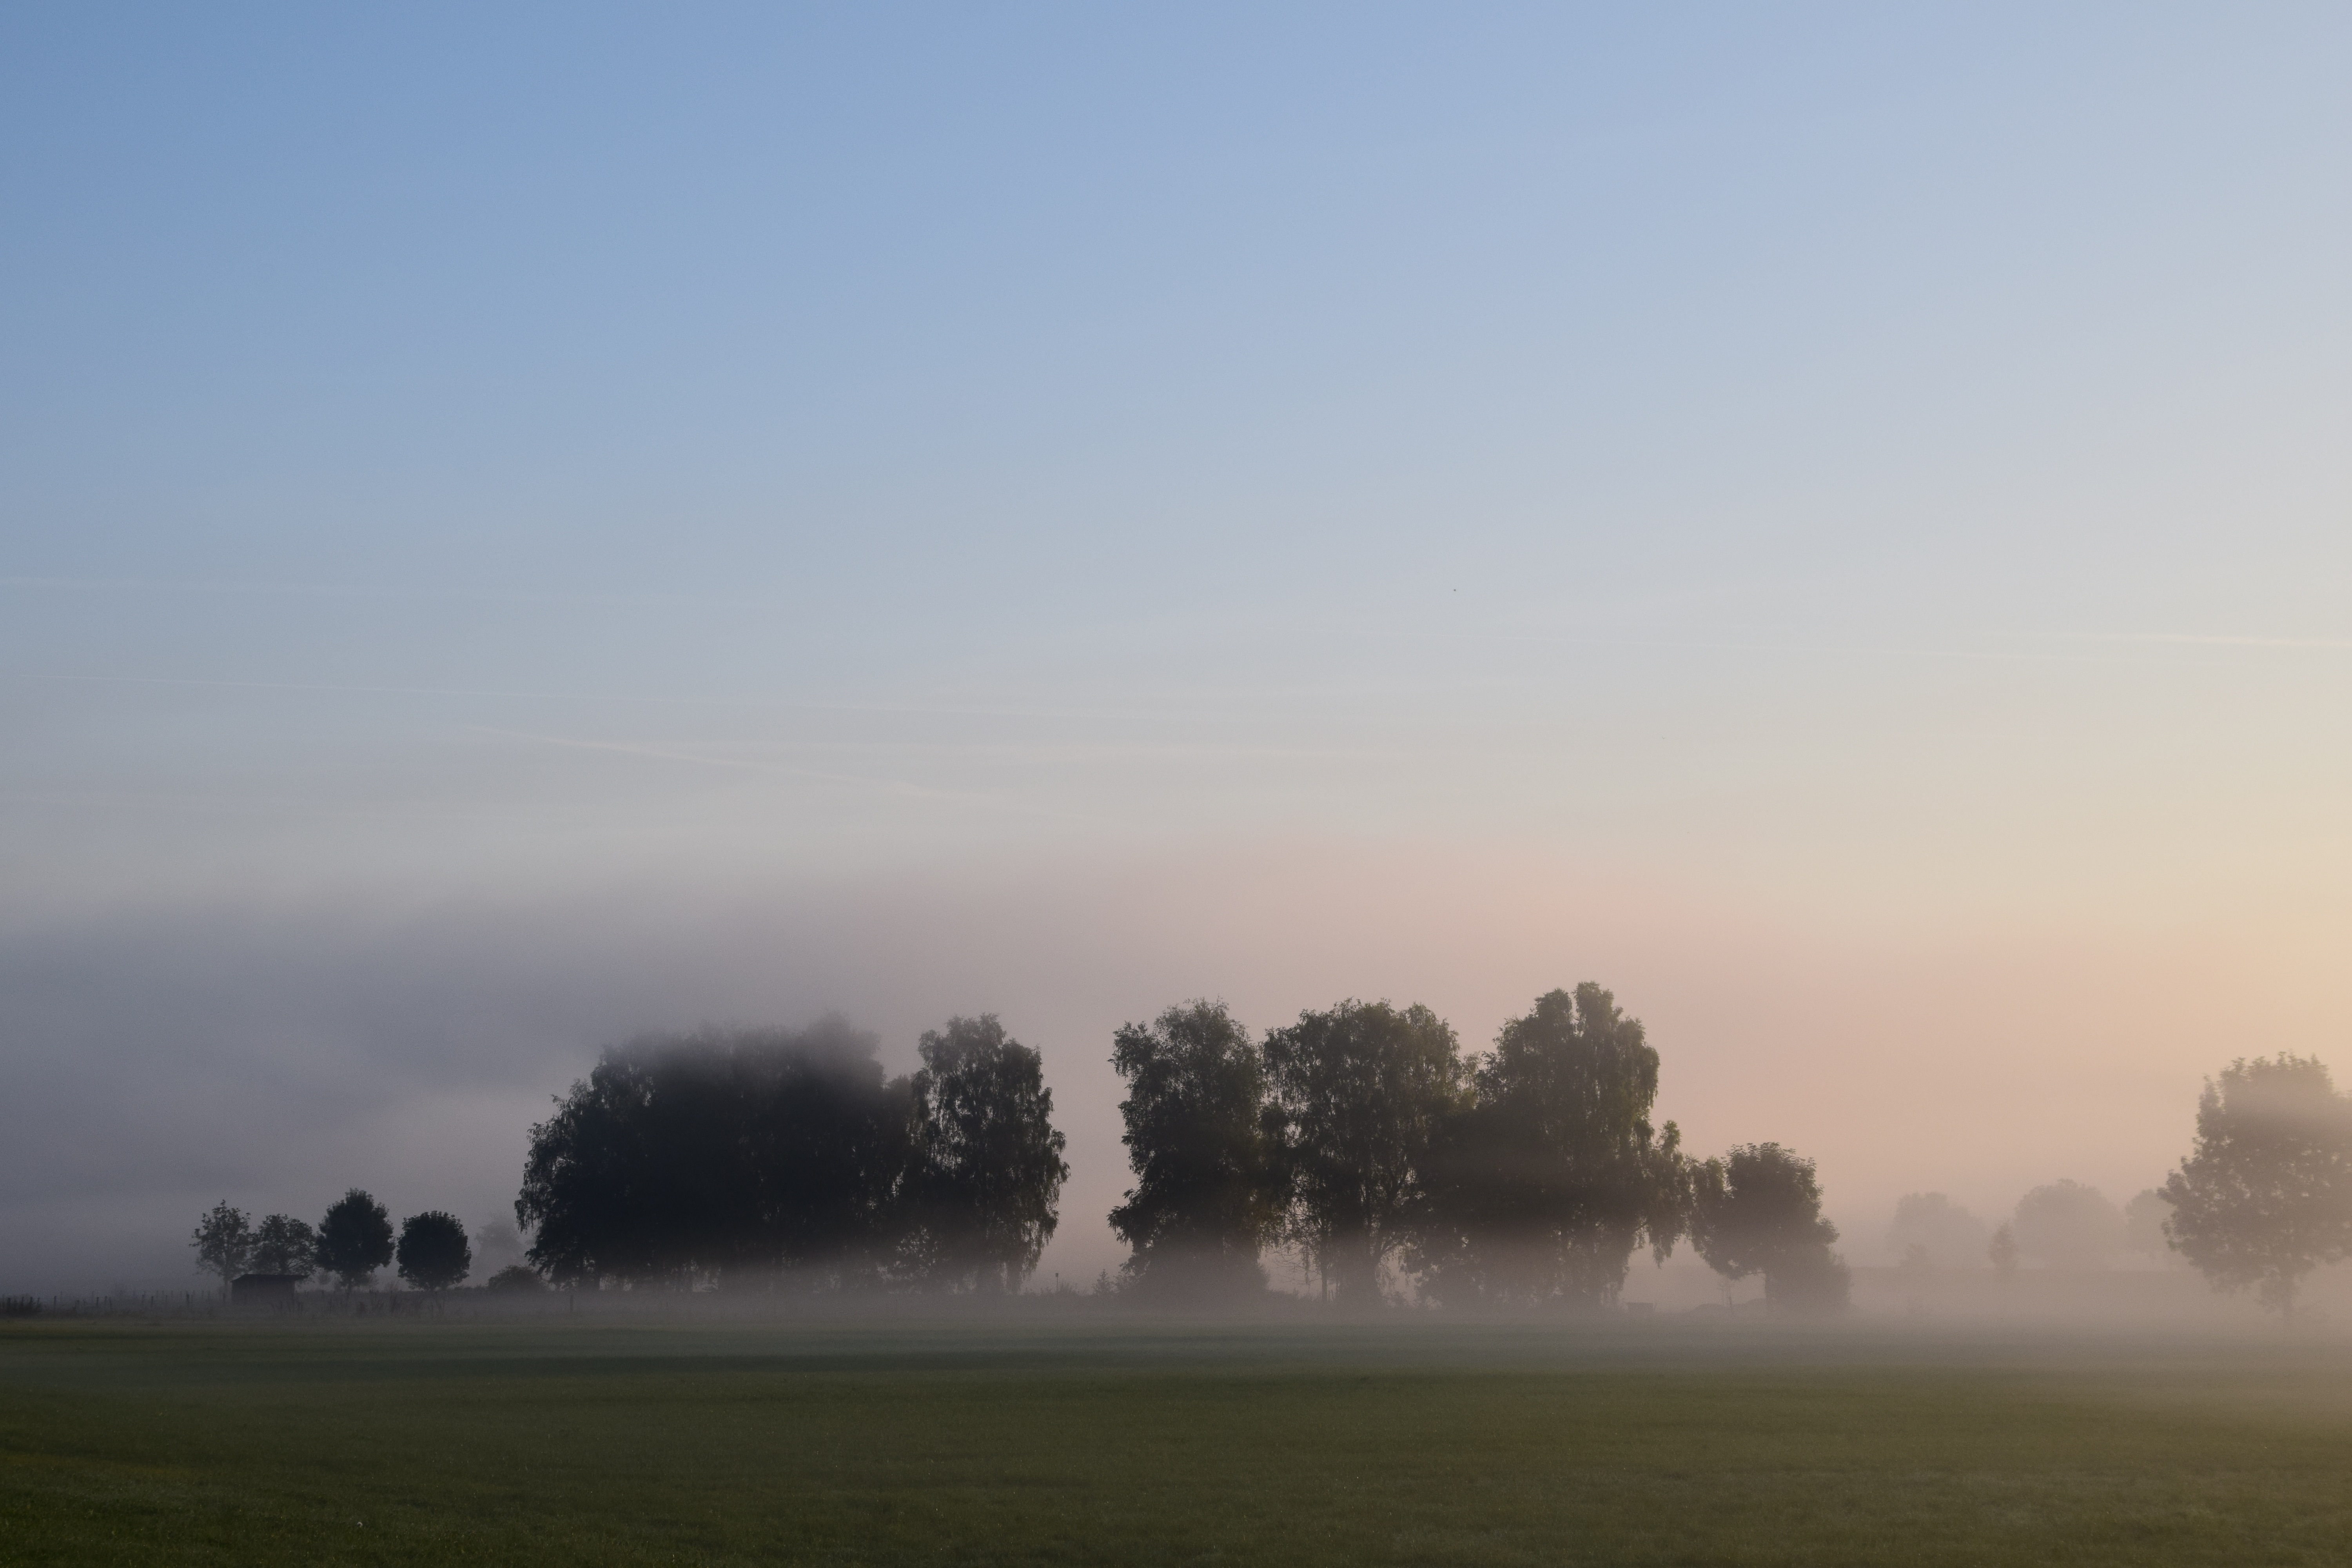
landscape, nature, horizon, cloud, fog, sunrise, mist, field, prairie, sunlight, morning, hill, dawn, atmosphere, dusk, evening, weather, haze, plain, trees, beautiful, mood, morning mist, atmospheric phenomenon, atmosphere of earth